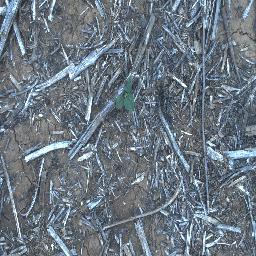
Label: negative